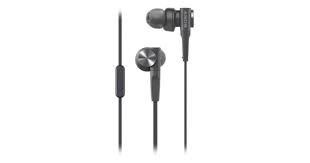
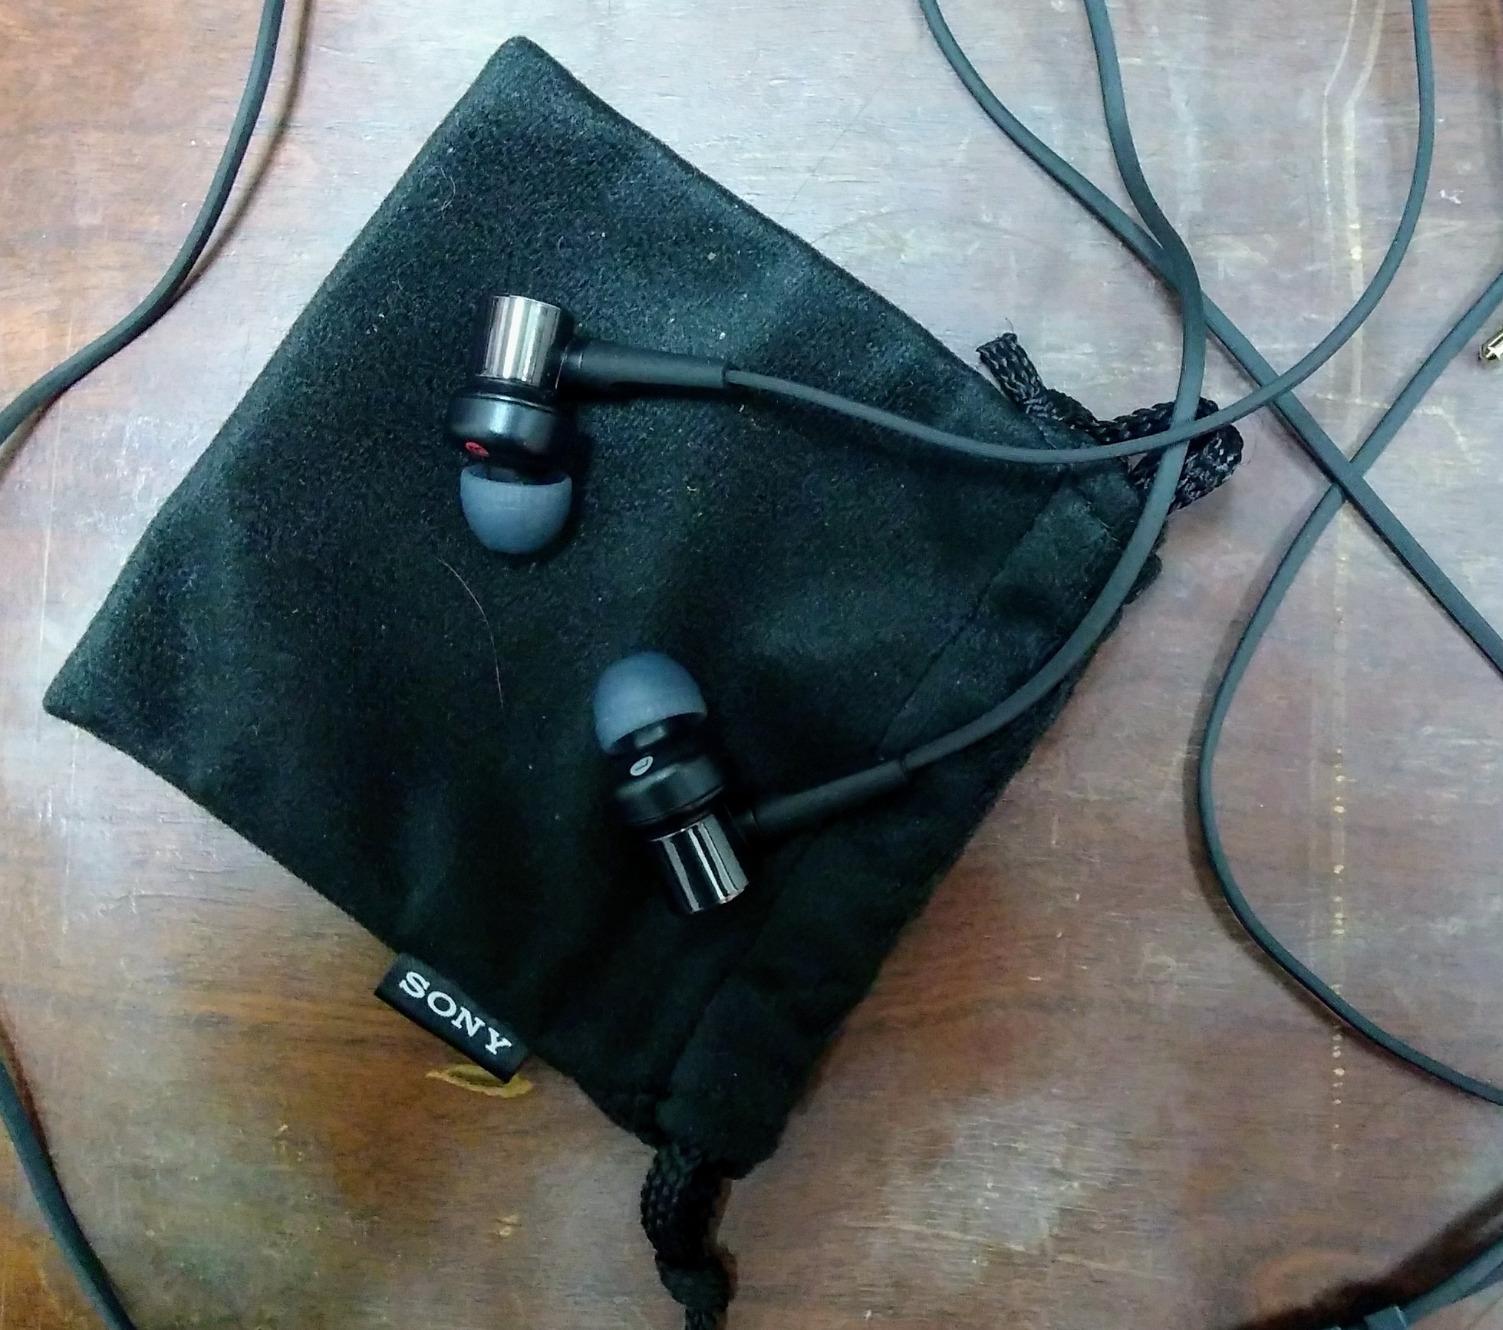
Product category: headphones
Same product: yes